Cole-Noble District

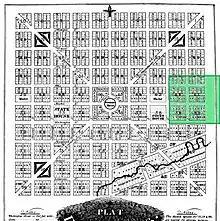
The Cole Noble District highlighted on the original Indianapolis plat

The name Cole-Noble Commercial Arts District derives from two pieces of Eastside Indianapolis history. The Cole Motor Car Company (1909–1925) was located on Washington Street just east of College Avenue. The company produced the first four-door automobile and competed with the prestigious Cadillac. Noble refers to Noah Noble, who served as Indiana governor from 1831 to 1839. The Noble family farm once occupied a significant portion of the Cole-Noble area.